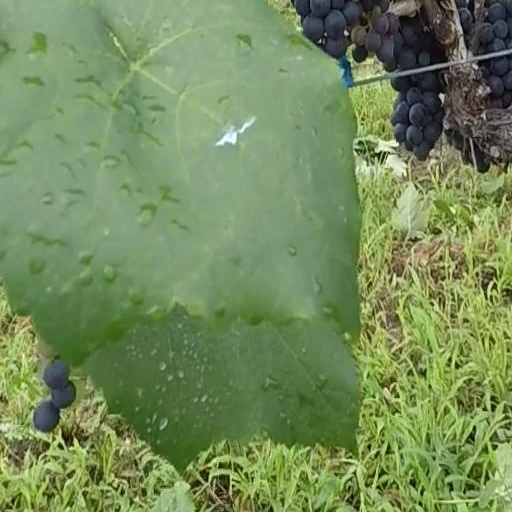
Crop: grape